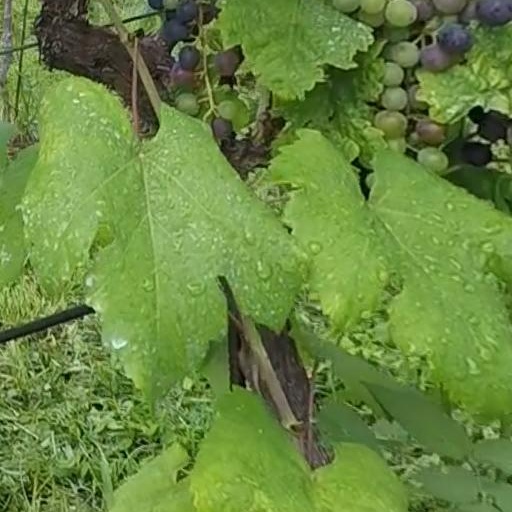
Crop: grape